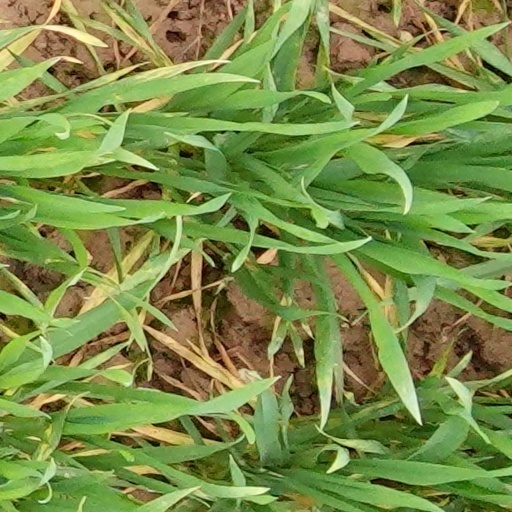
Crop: wheat